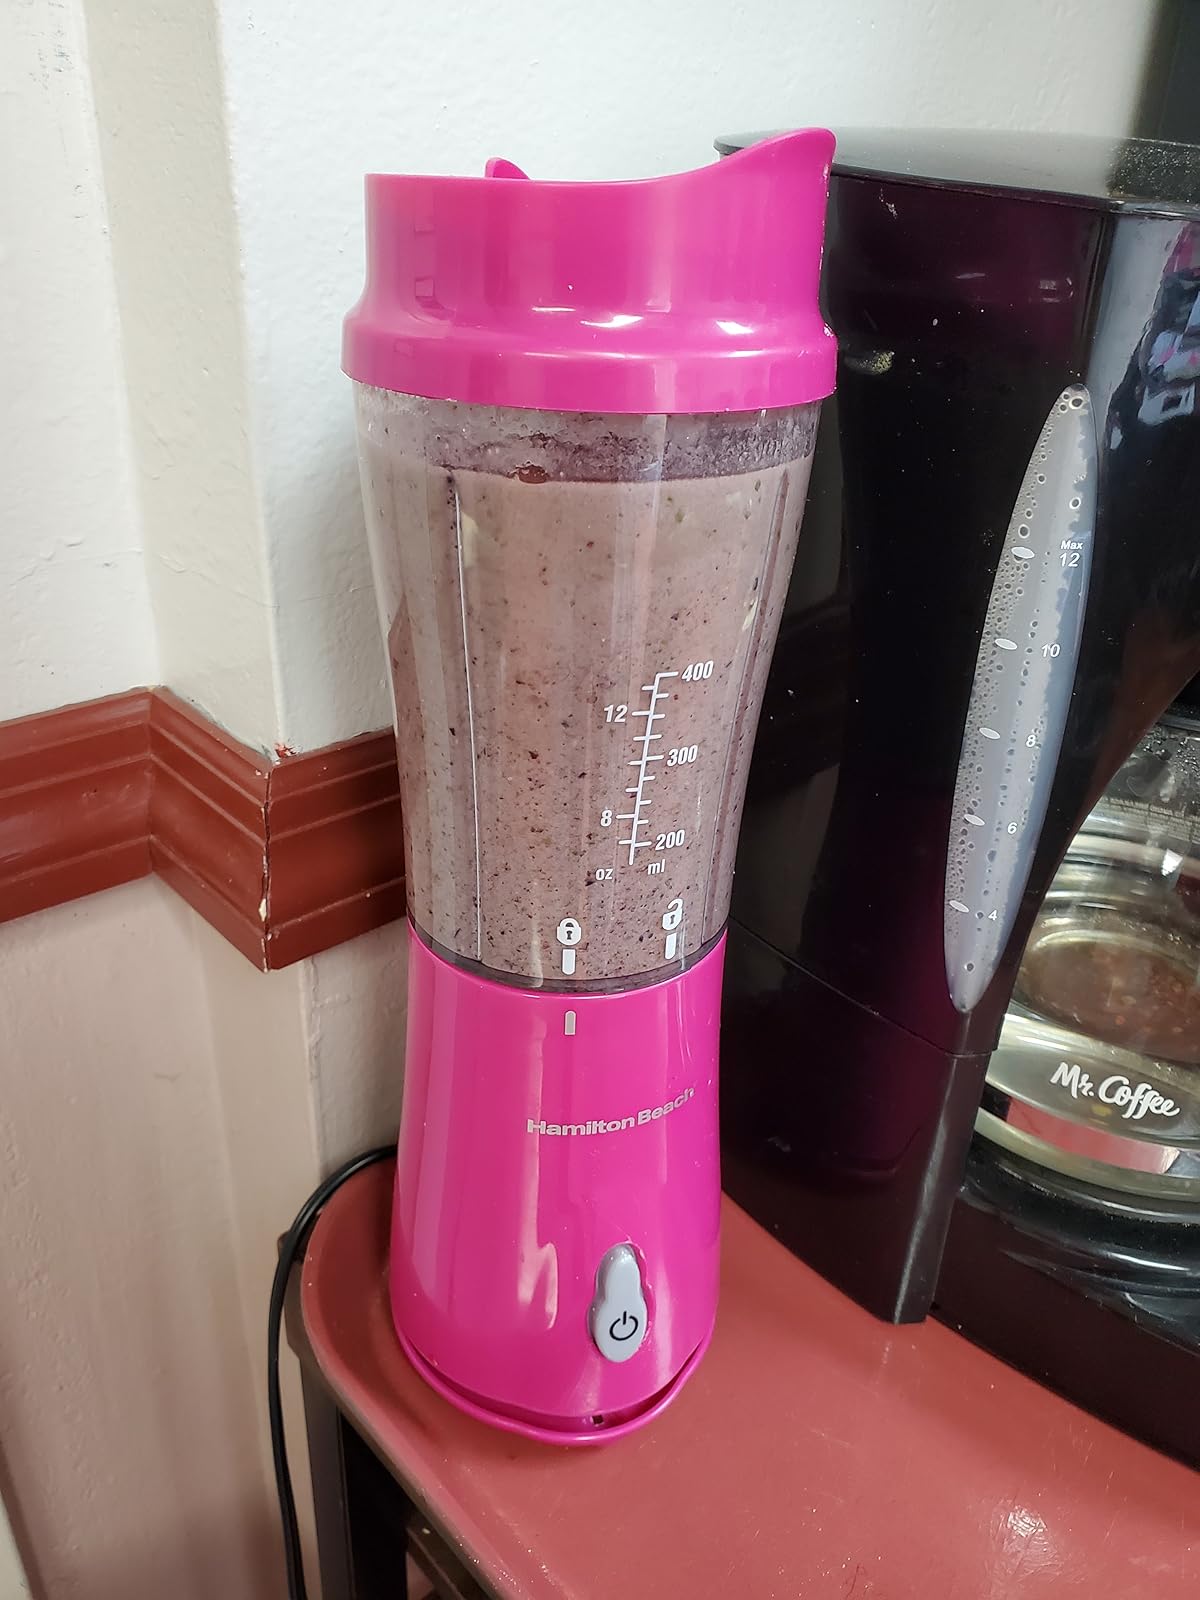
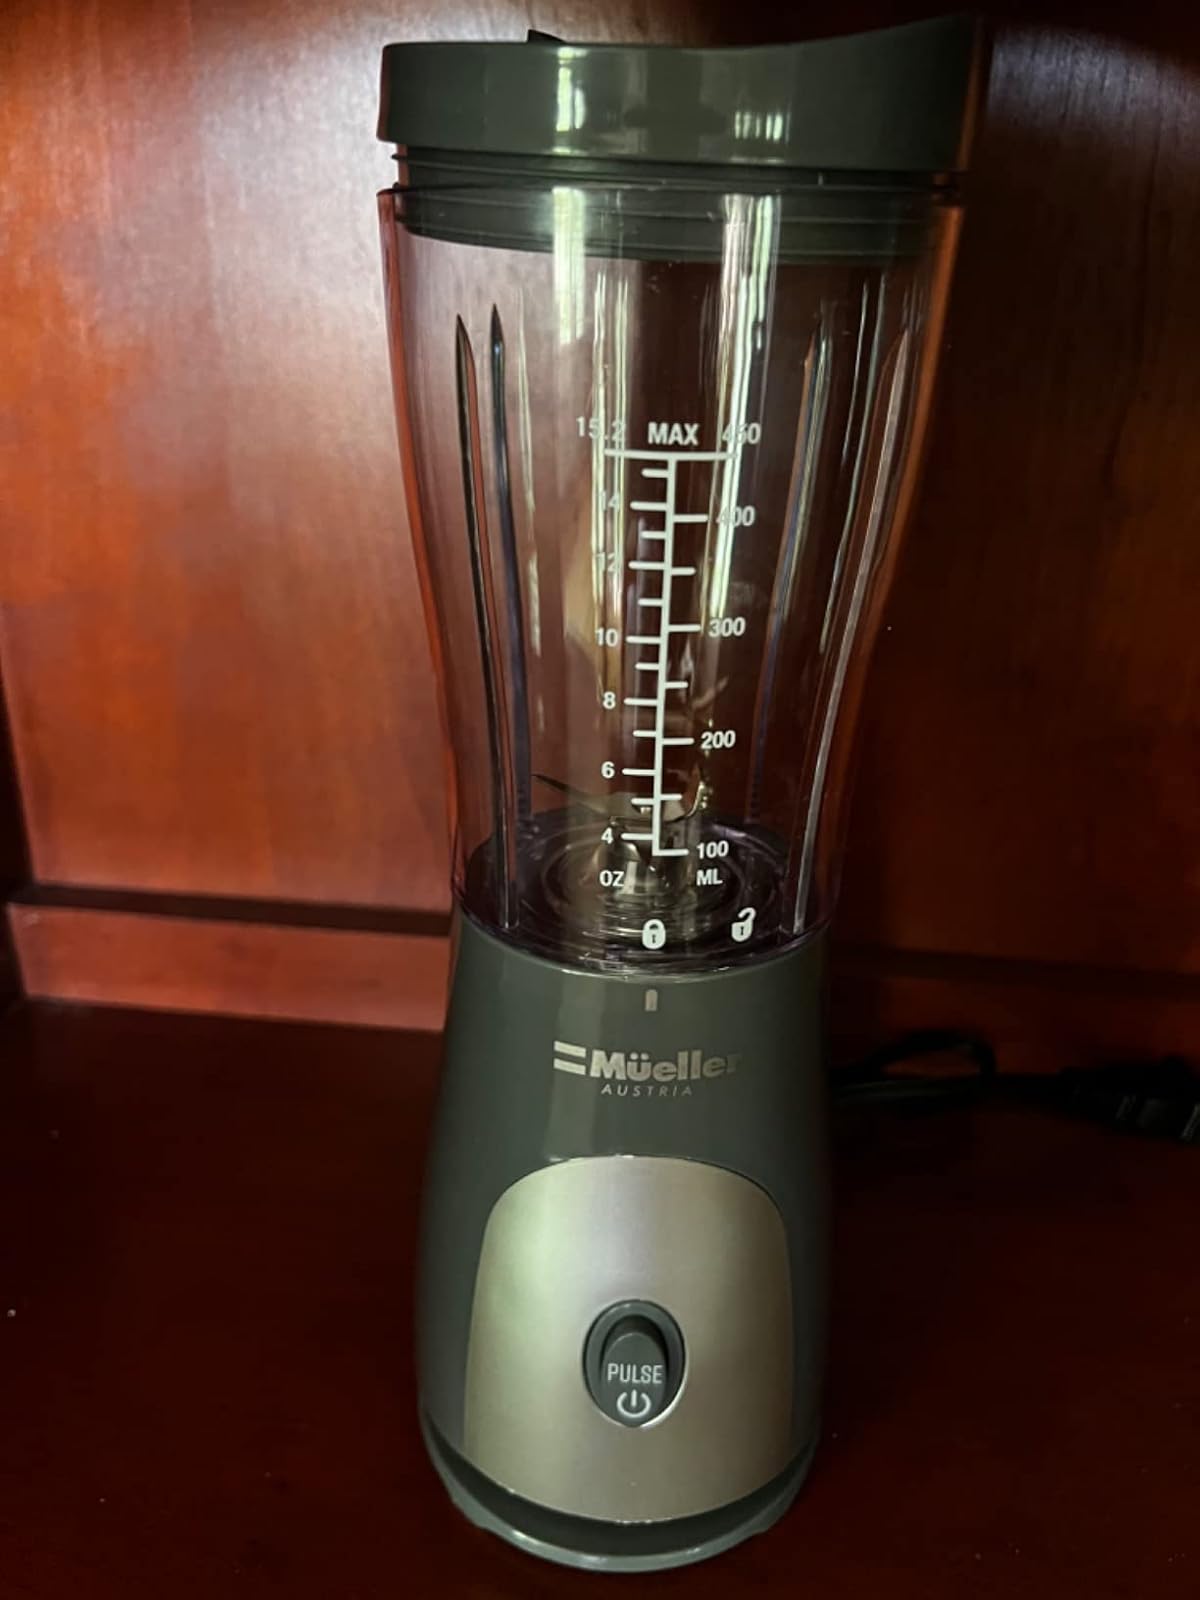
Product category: items_blender
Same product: no